Nicolae Alexandri

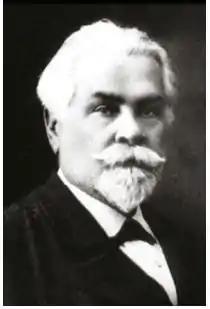

Nicolae N. Alexandri (17 May 1859, Chişinău - 17 November 1931, Chişinău) was a Bessarabian politician.